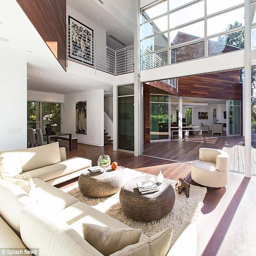
a room with a view : the house has floor - to - ceiling windows and boasts spectacular views